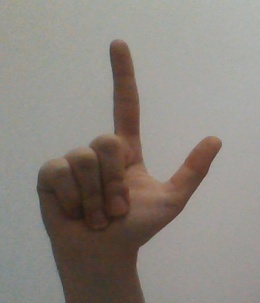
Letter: laam